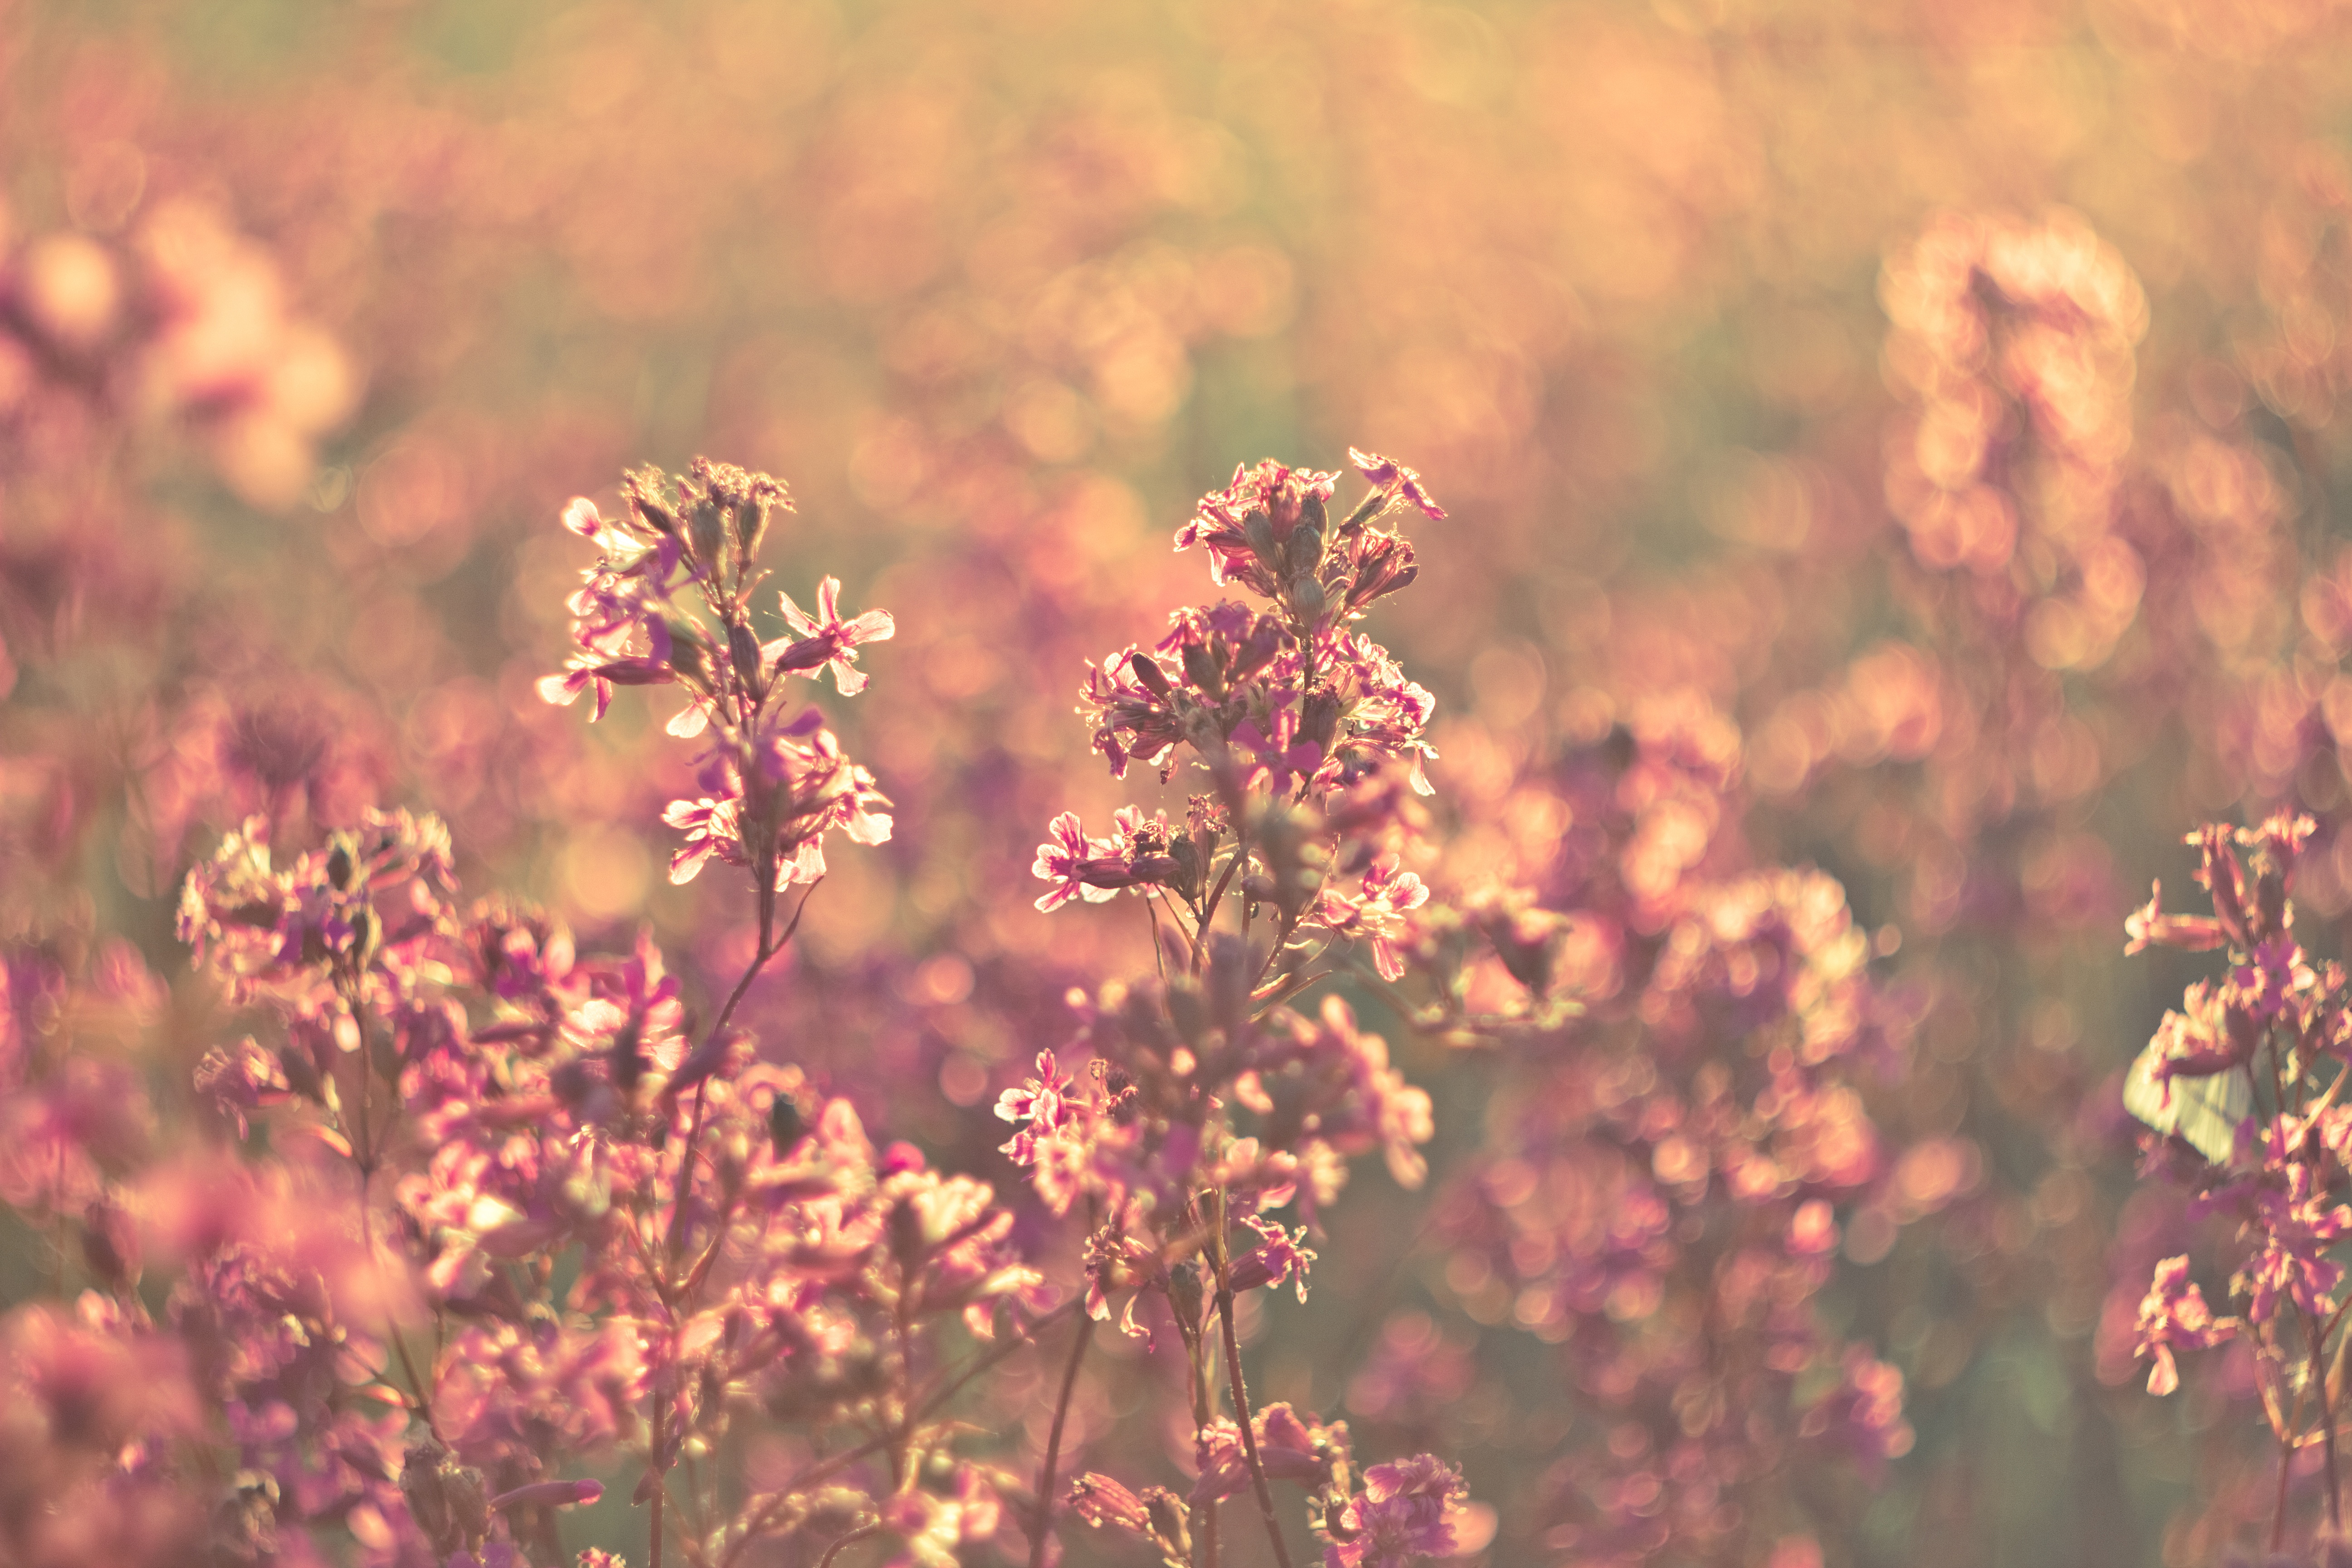
nature, grass, blossom, plant, field, meadow, prairie, sunlight, leaf, flower, autumn, flora, wildflower, macro photography, flowering plant, grass family, land plant